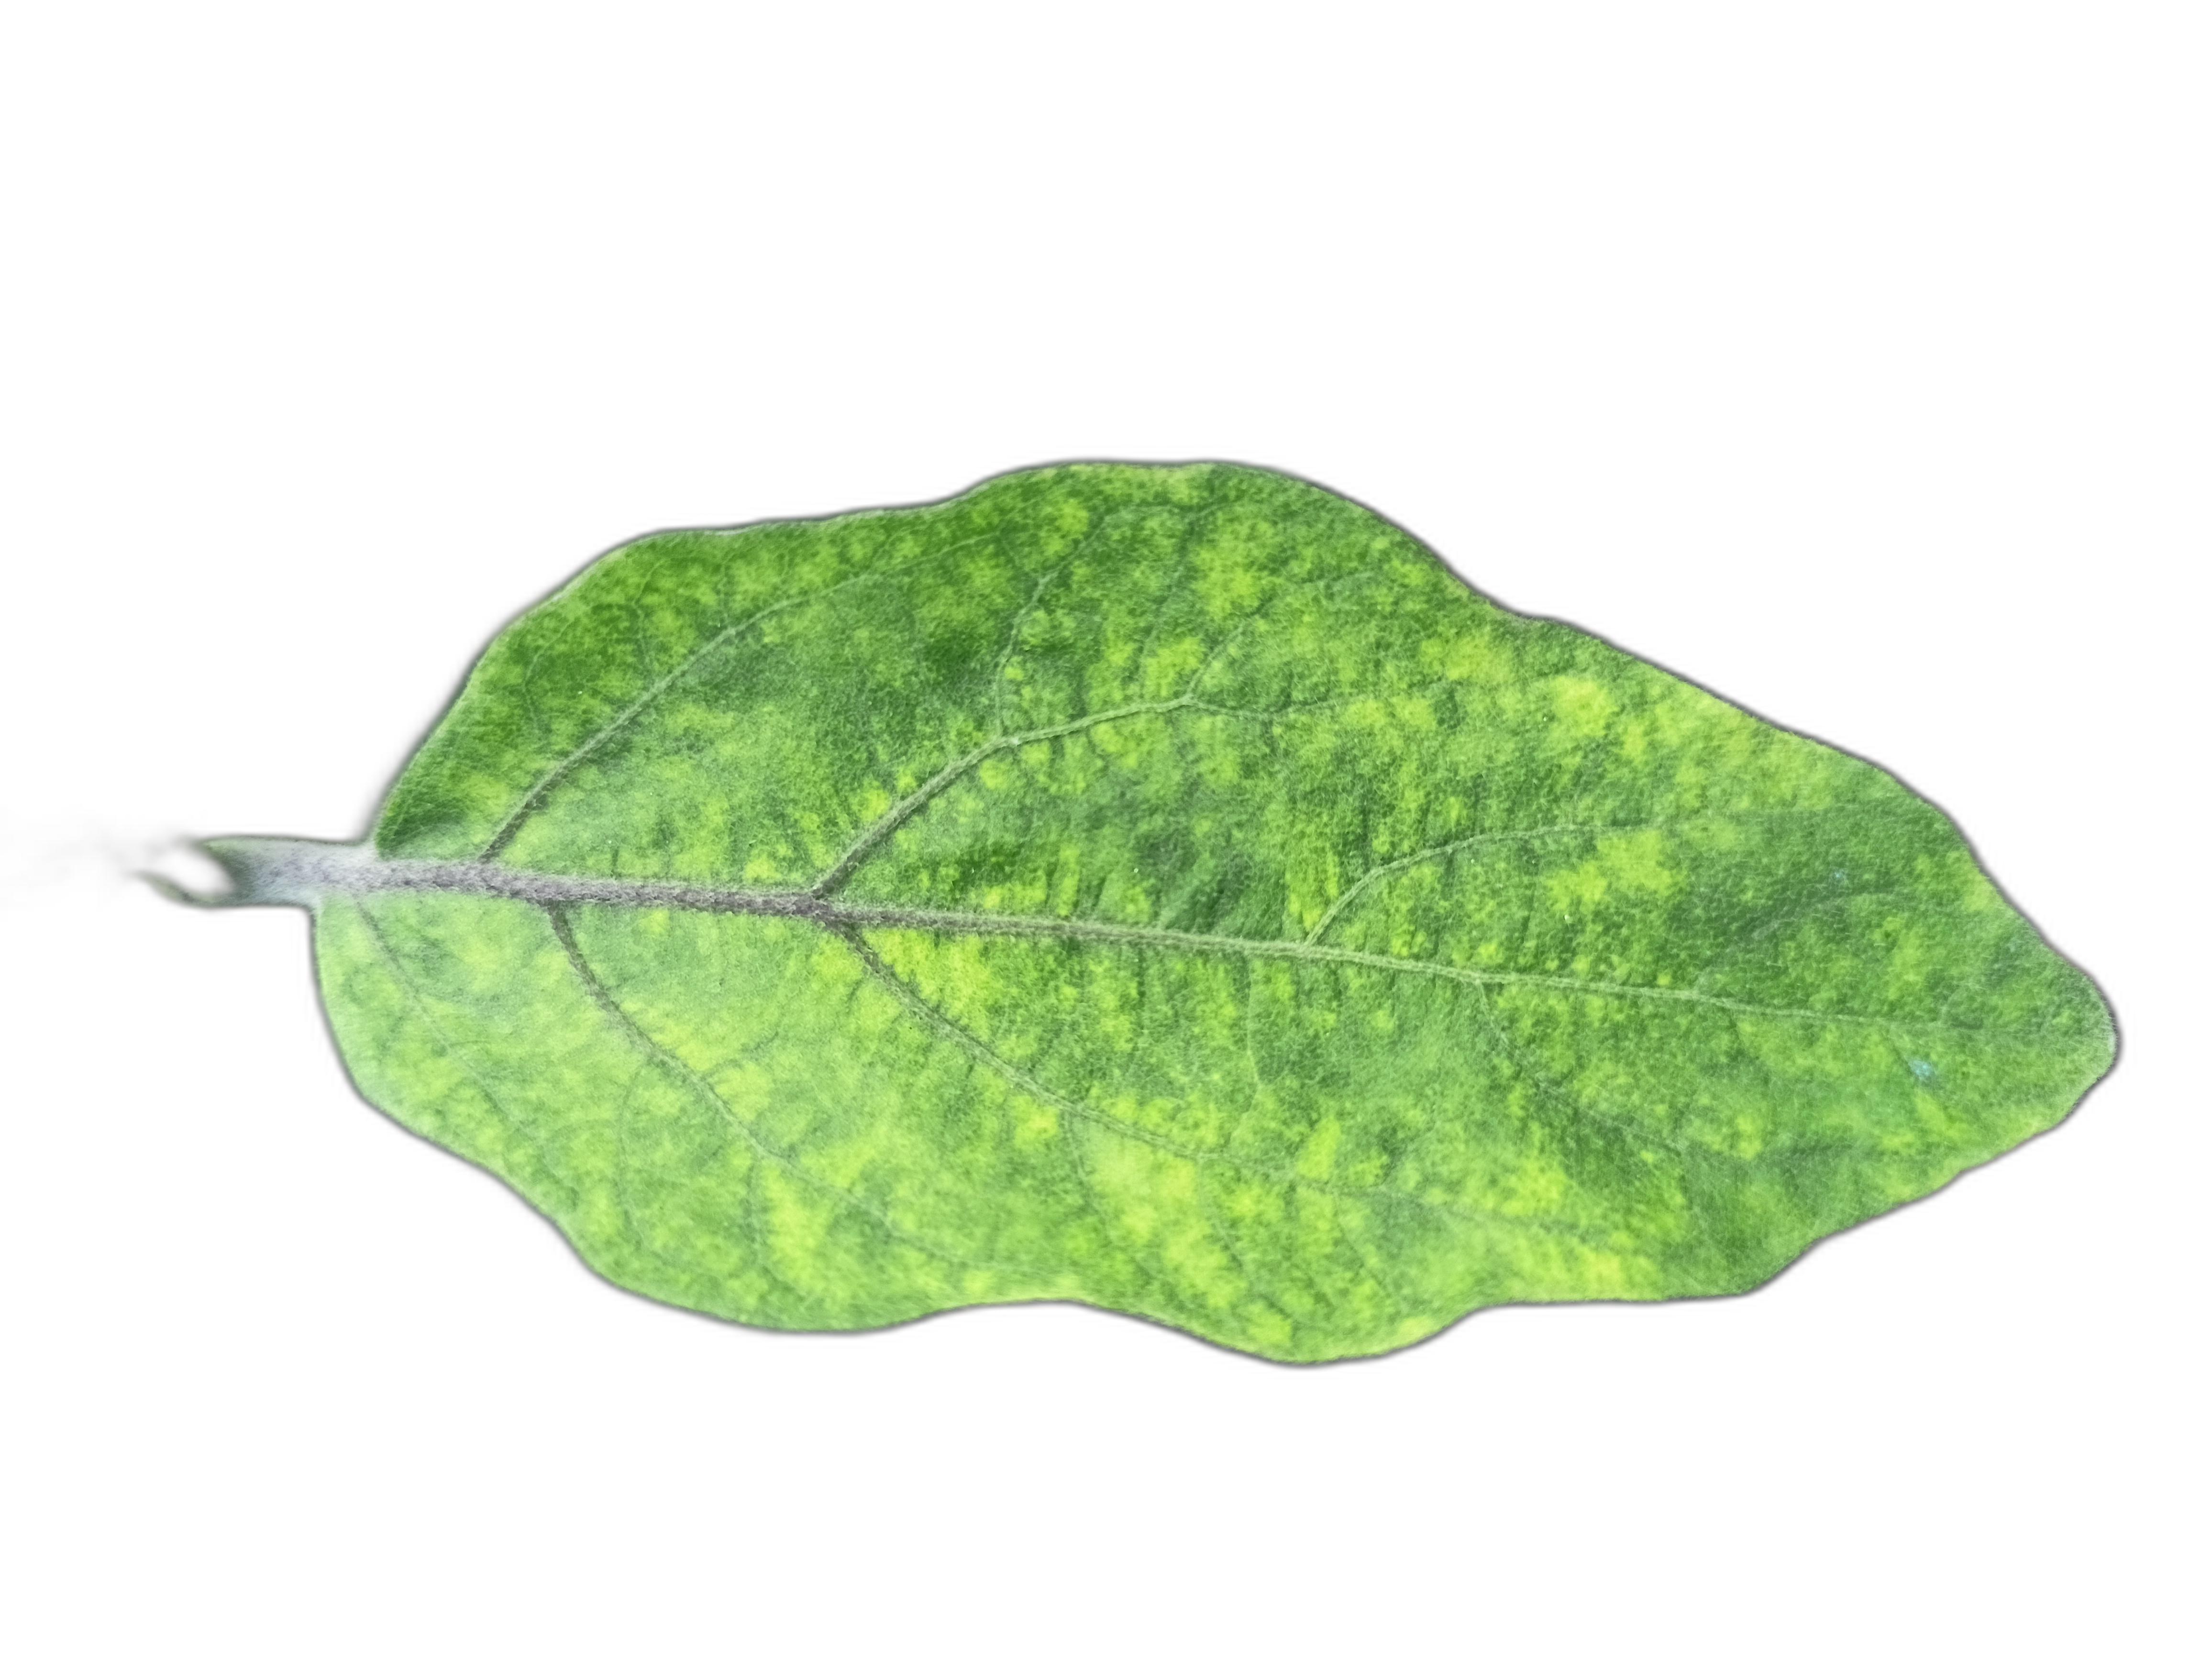
Label: Mosaic Virus Disease